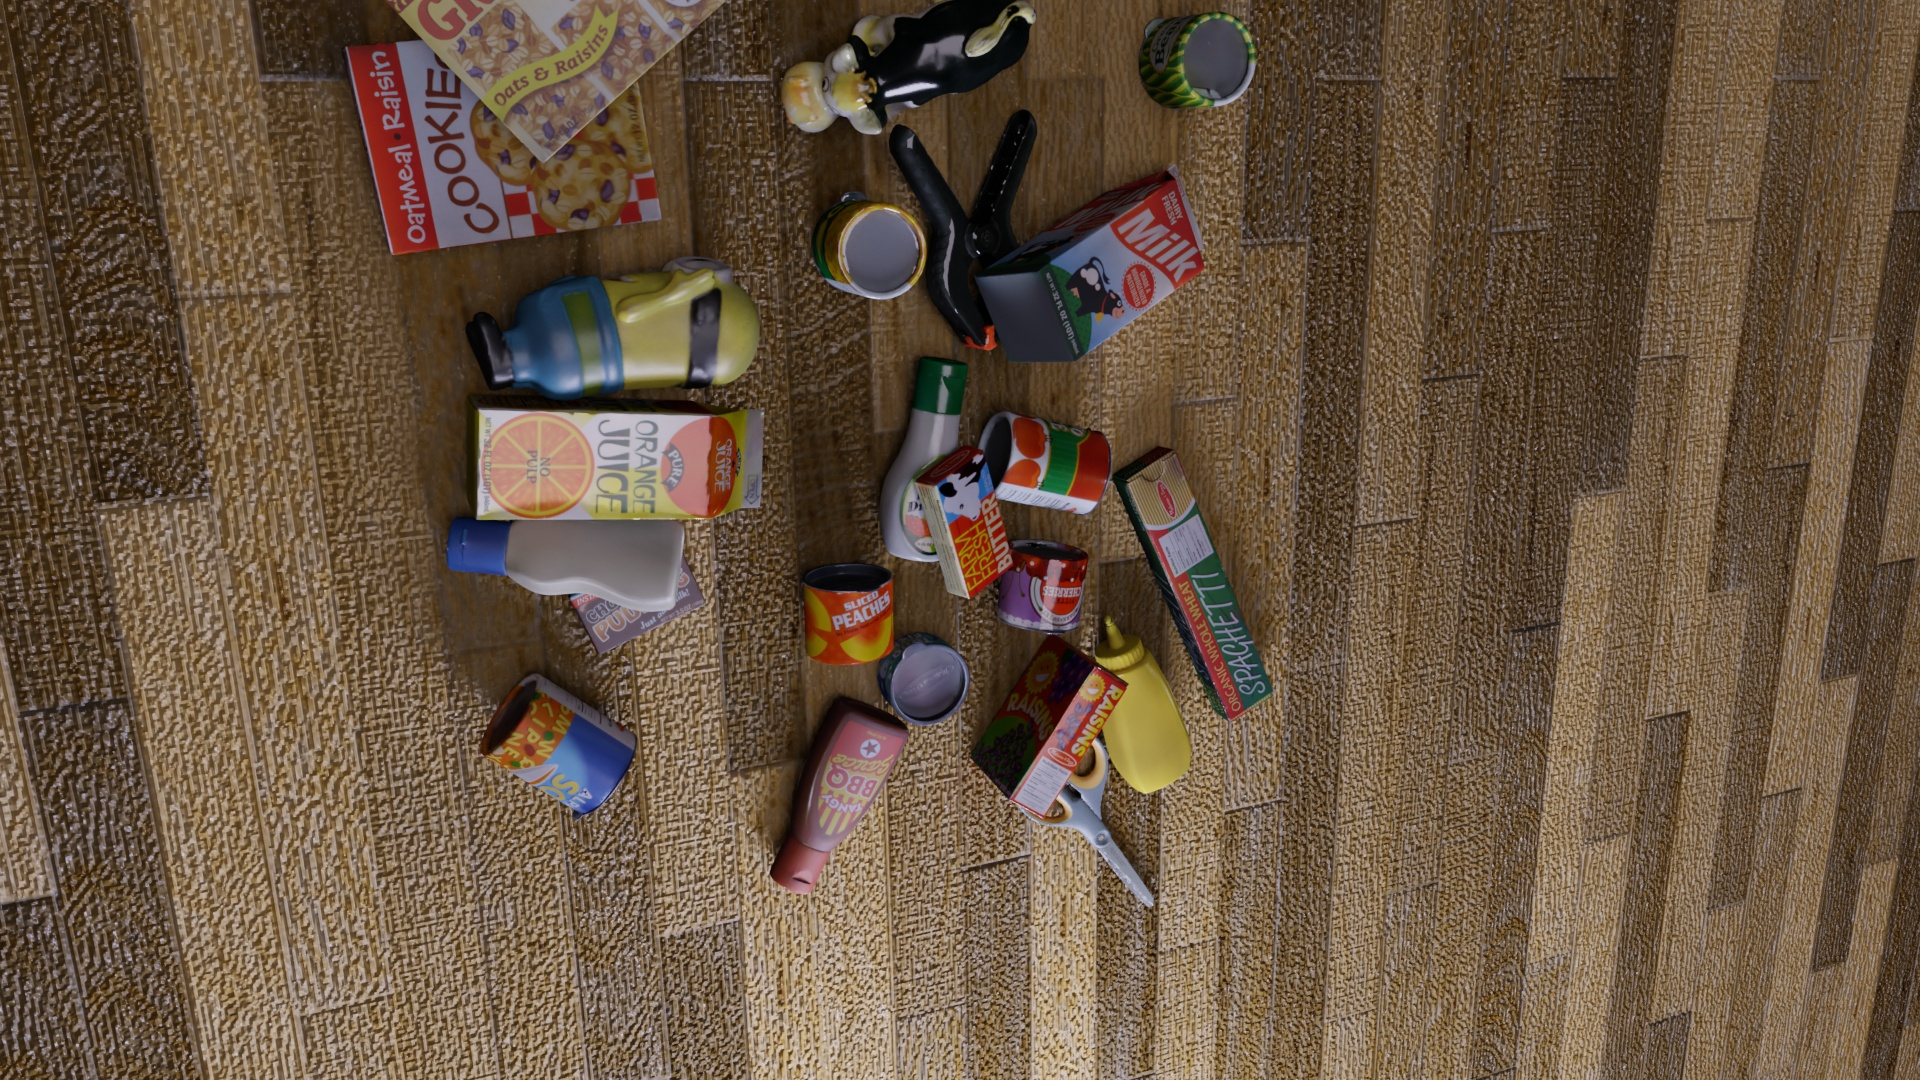
Question:
What are the eight normalized (x, y) image coordinates between 0 and 1 for the cuboid corners of the can of alphabet soup? Your answer should be a list of normalized (x, y) image coordinates between 0 and 1 with bottom face first then top face, all counter-clockwise.
Answer: [(0.285938, 0.624074), (0.253646, 0.711111), (0.241146, 0.7), (0.271875, 0.618519), (0.338021, 0.682407), (0.308333, 0.767593), (0.293229, 0.753704), (0.321354, 0.674074)]